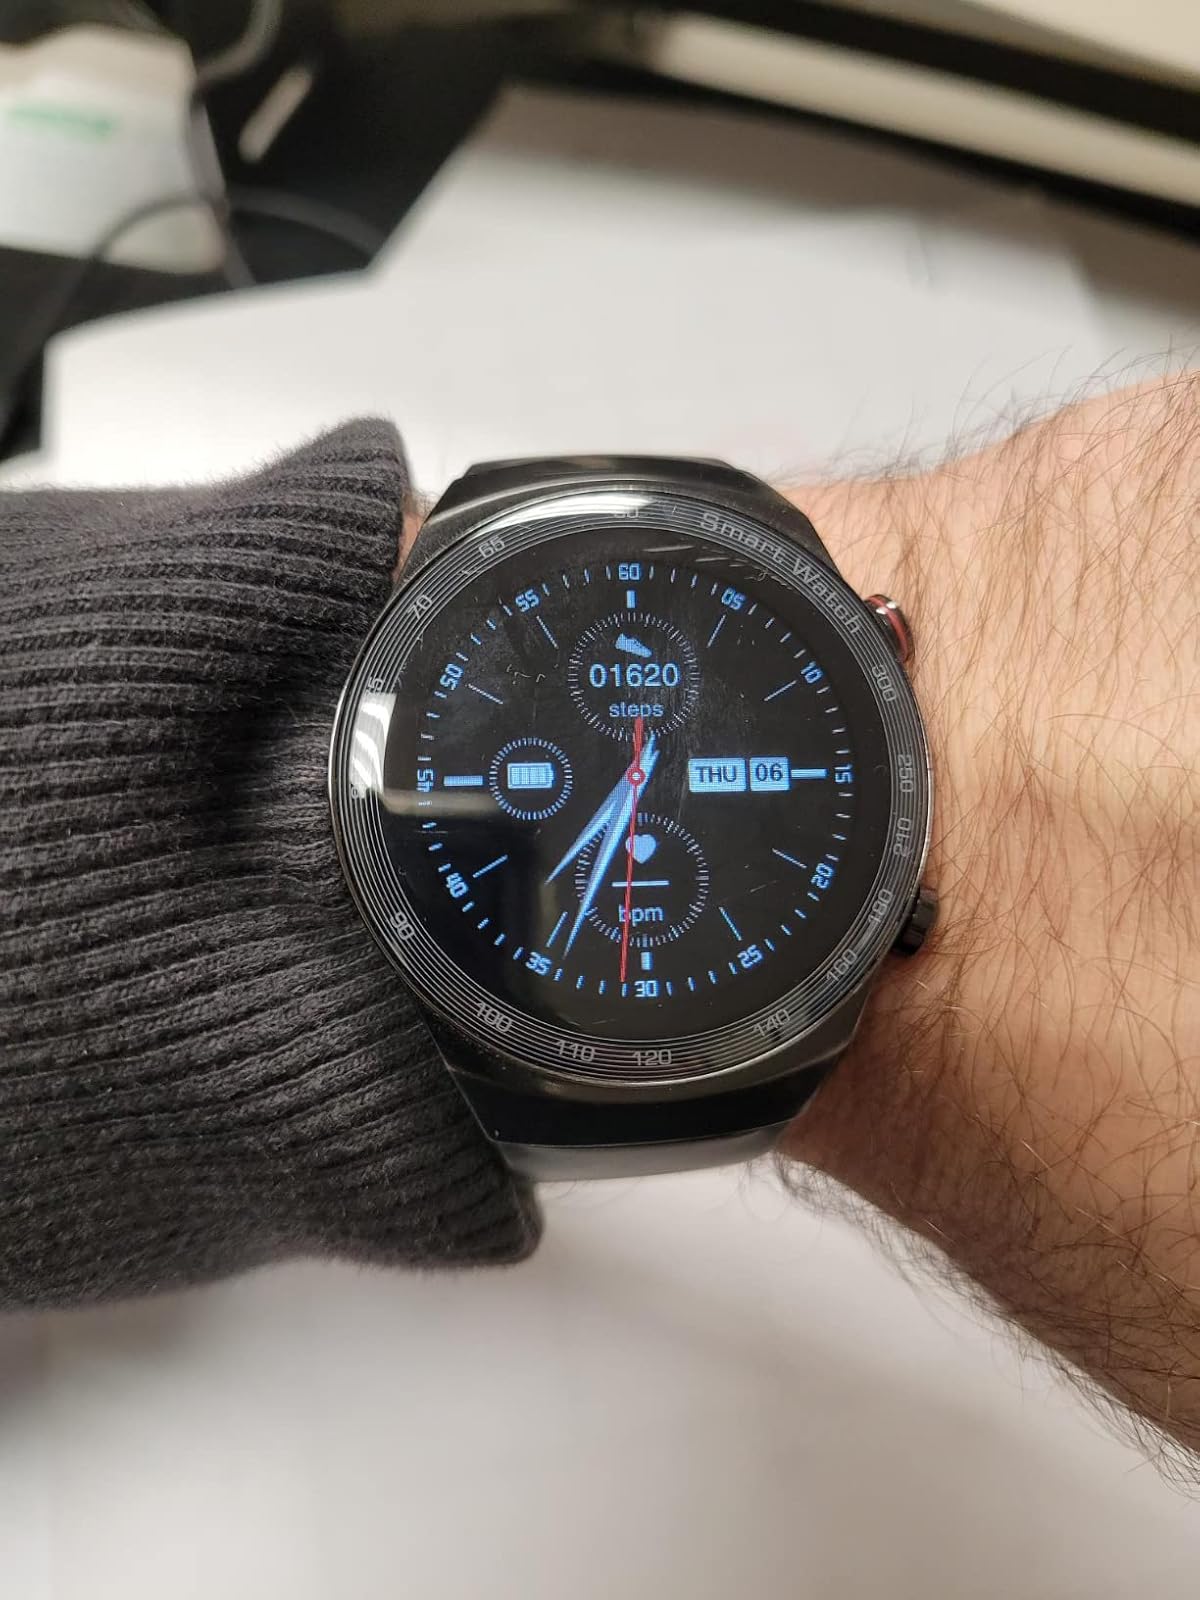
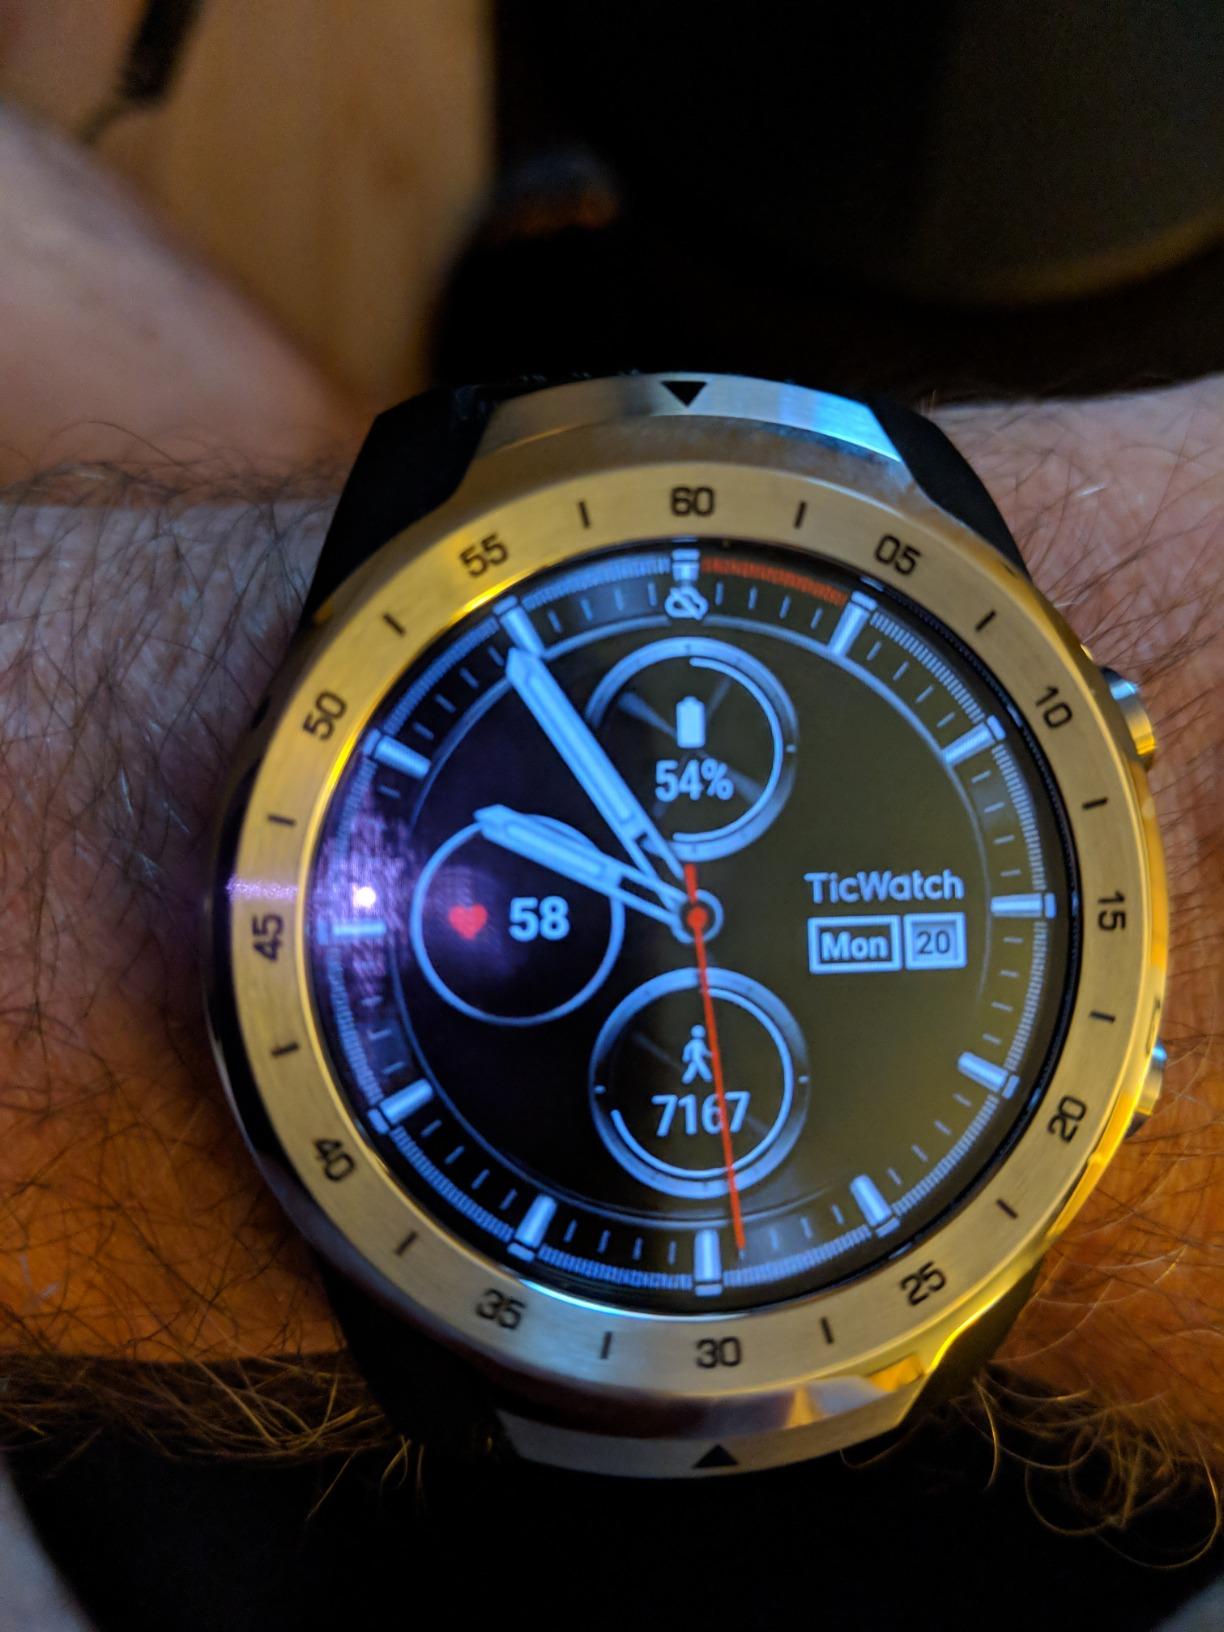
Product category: smartwatch
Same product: no